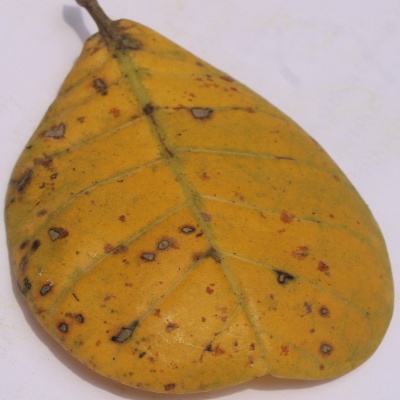
Crop: Cashew
Condition: anthracnose